Henryk Stażewski

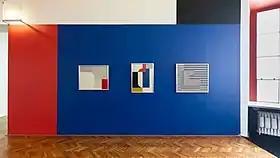

In 1945, shortly after the war ended, Stażewski moved to Warsaw and was hired as the head of the art studio at the Military Geographical Institute. He took an apartment on Piękna Street with the artists Jan Rogoyski and Maria Ewa Łunkiewicz-Rogoyska, a space that would become a nexus of Warsaw avant-garde artists and intellectuals in the following years. During the early post-war era, he returned to painting and experimented with various modernist styles, including biomorphic abstraction—which evokes forms and shapes found in nature—and semi-figurative compositions inspired by Surrealism (evident, for instance, in the 1947 painting titled "Escape").